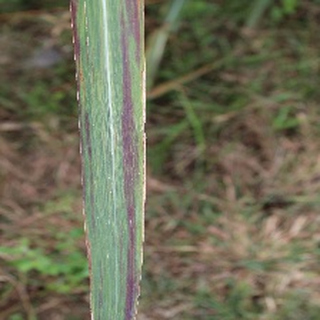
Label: sugarcane_bacterial_blight